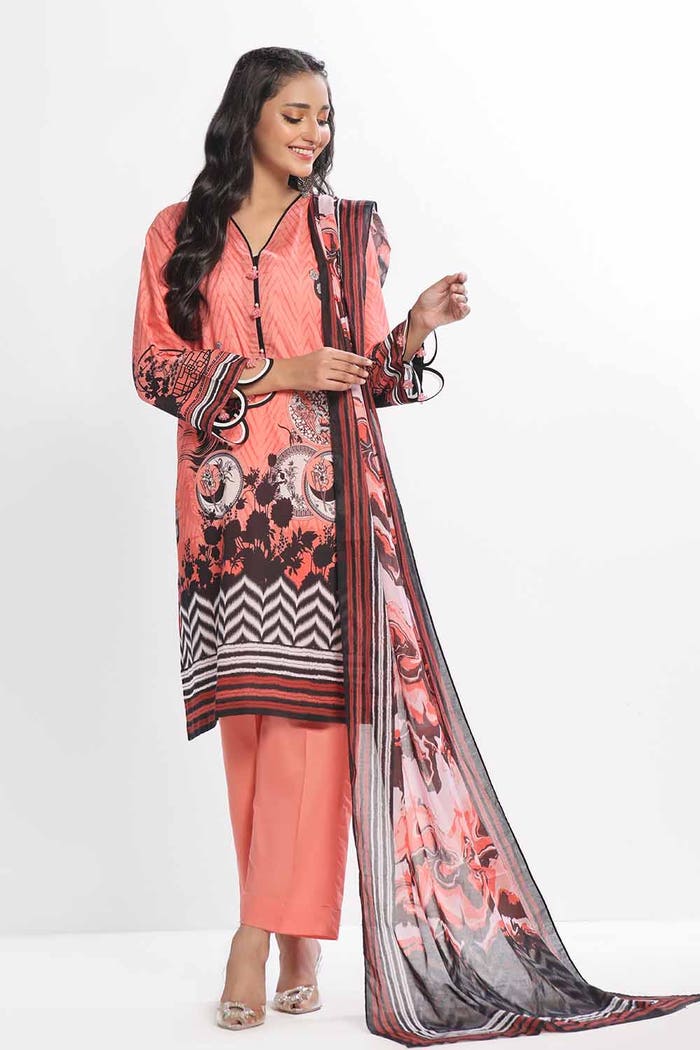
coral multi embroidered salwar suit